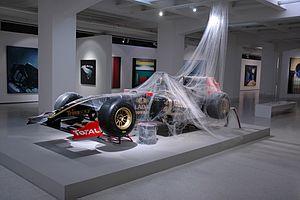
Theodor Pištěk est un costumier et un peintre tchèque né le 25 octobre 1932 à Prague.